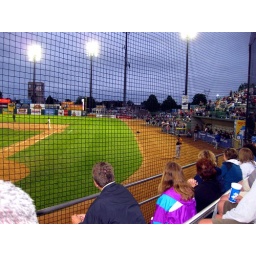
Runaway mascot! The pig got away from the handler and ran all over the field for a few minutes.